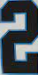
Number: 2